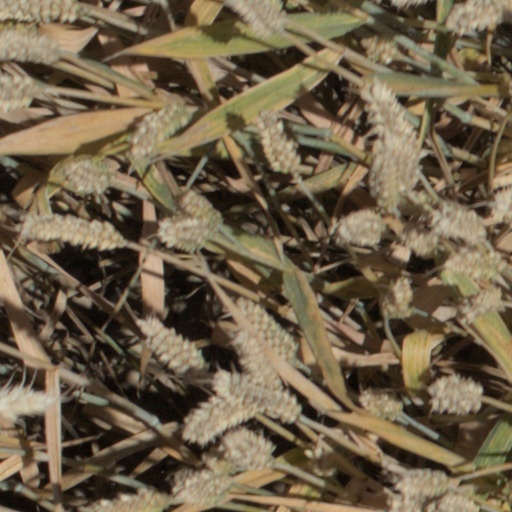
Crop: wheat